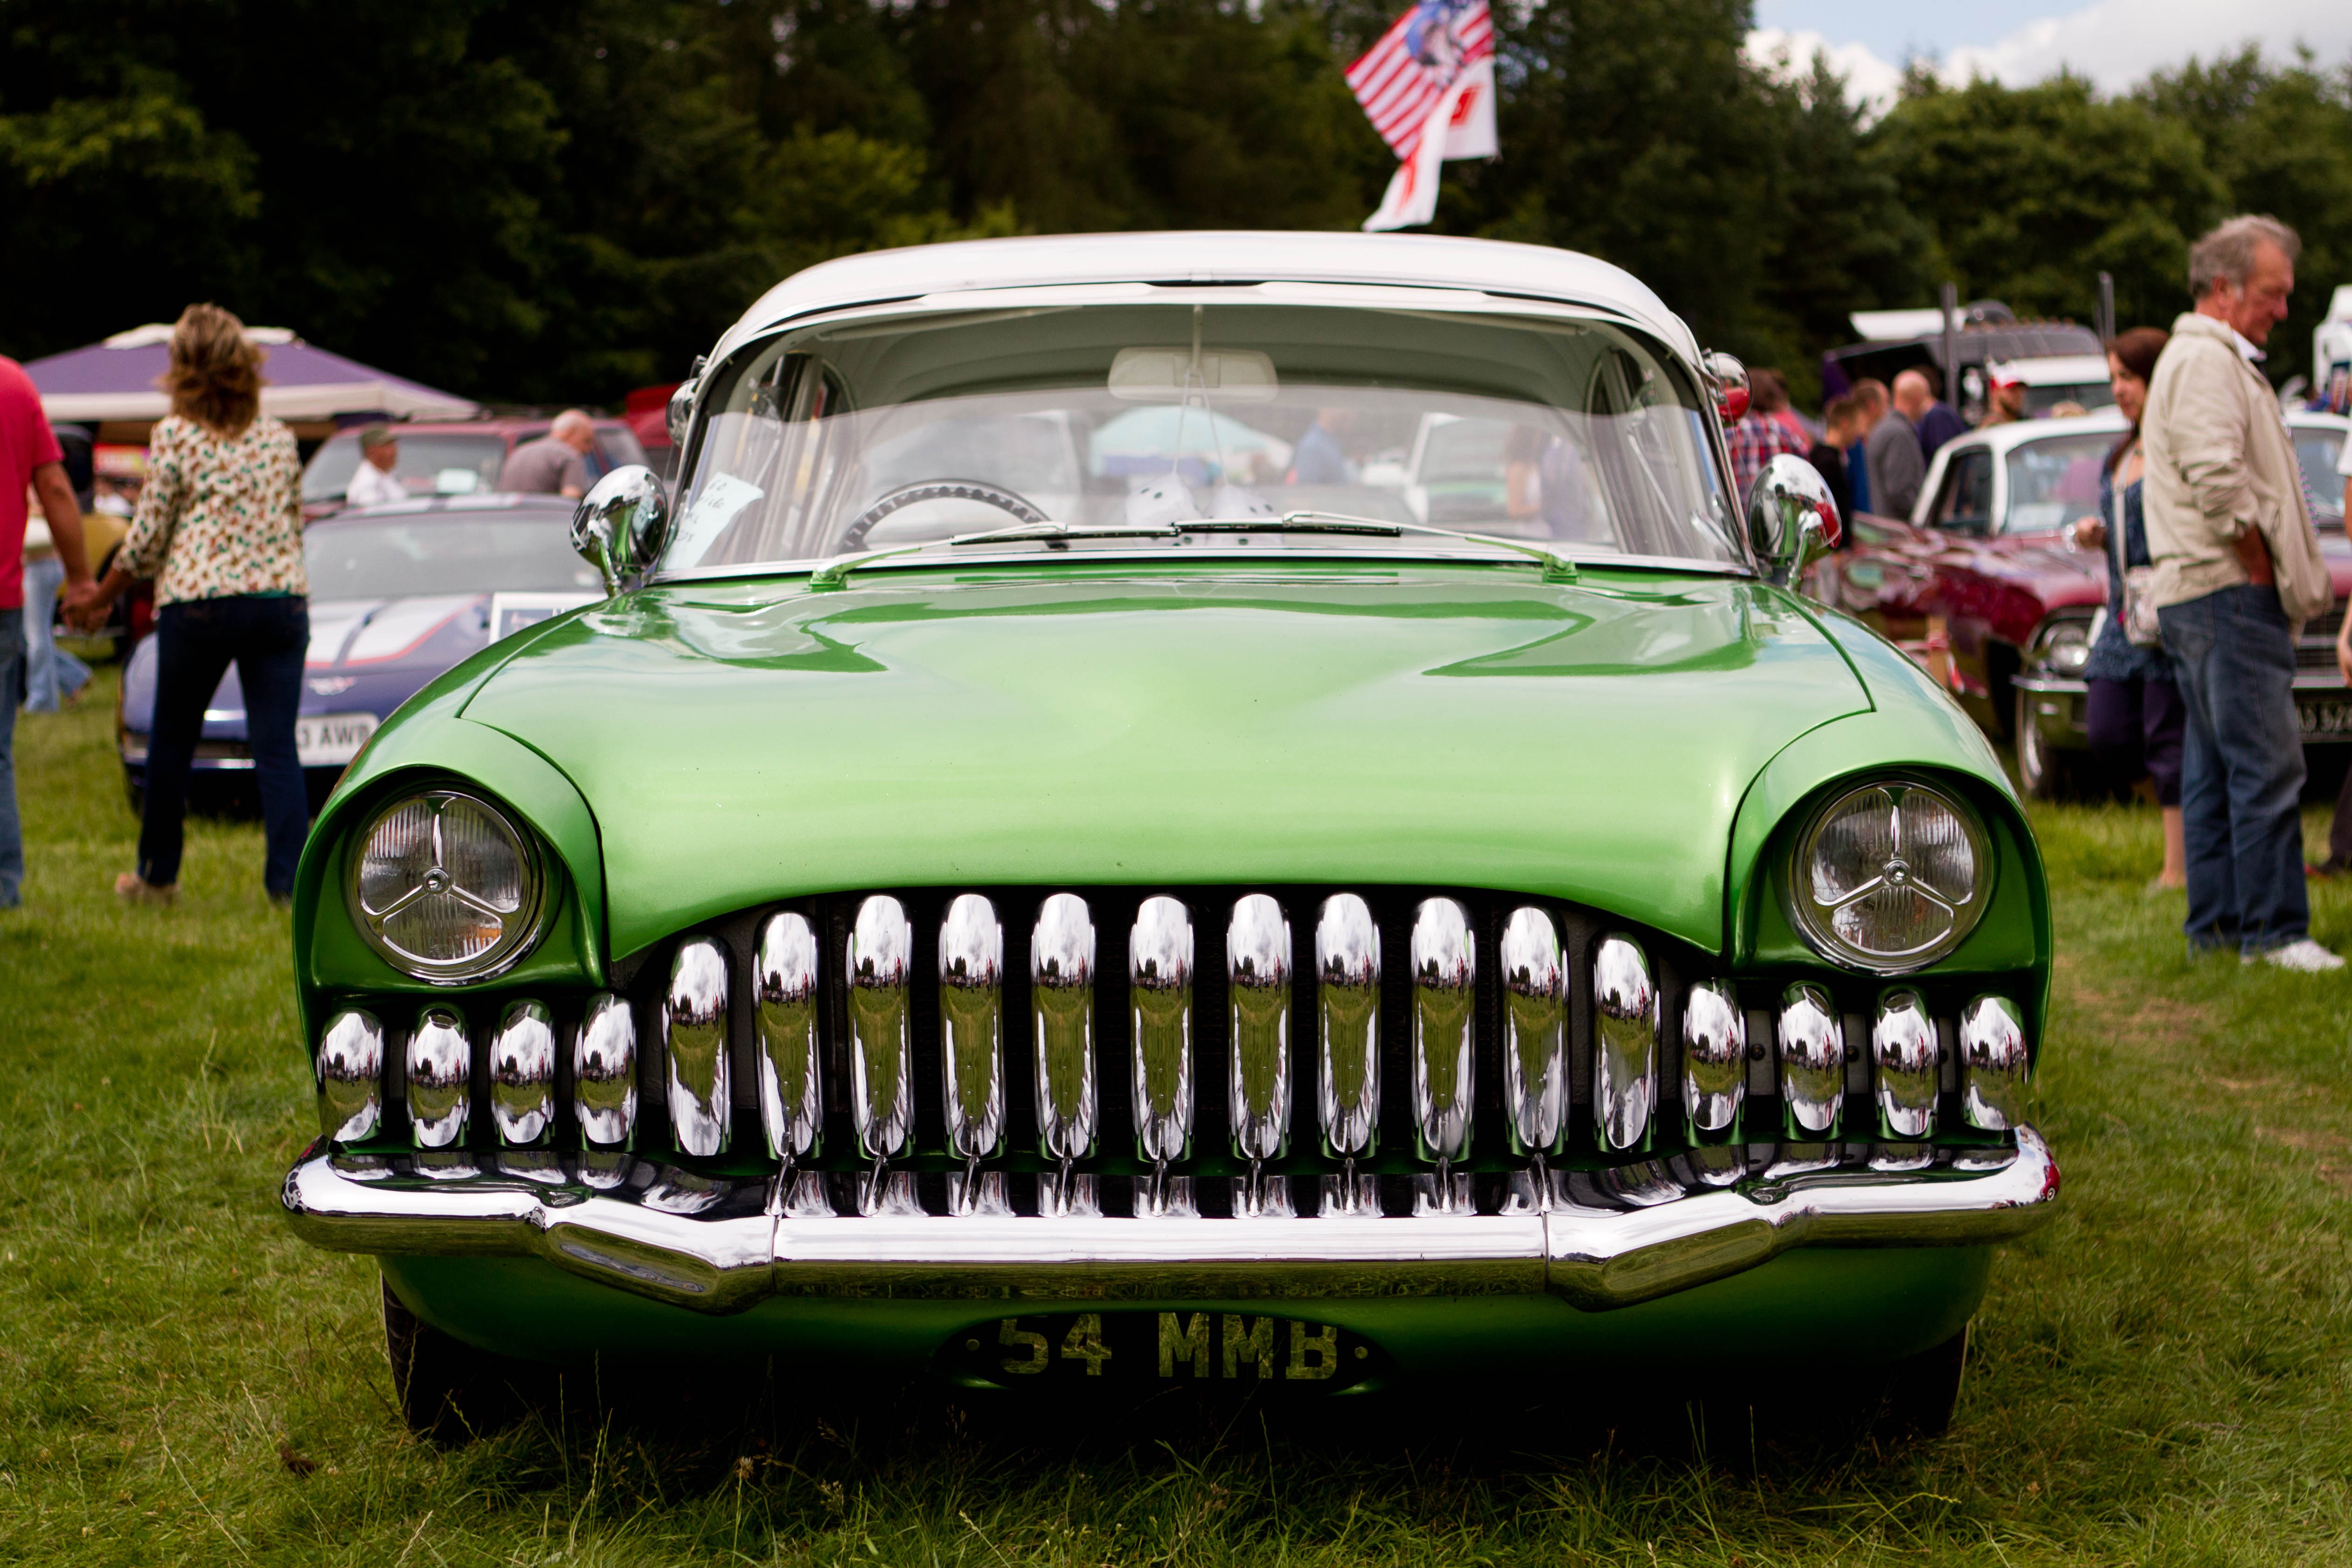
car, vehicle, motor vehicle, vintage car, sedan, convertible, antique car, hot rod, land vehicle, automobile make, automotive exterior, automotive design, full size car, custom car